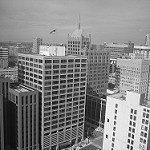
Label: B & W